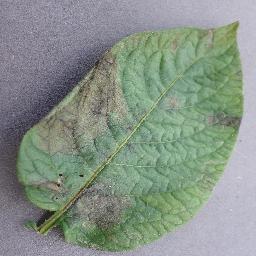
Label: Potato___Late_blight